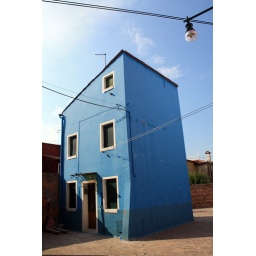
You are not alone, even in a blue house